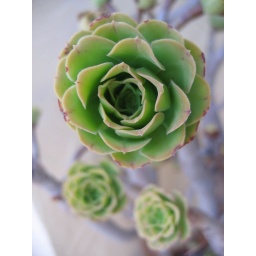
This plant is so easy to grow here, this is one I have in a pot on the terrace.